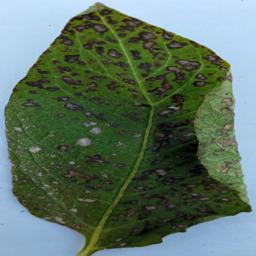
Etiqueta: Tizon_Temprano